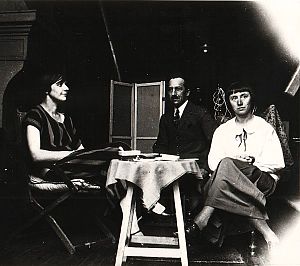
Hannah Höch
Hannah Höch længst til højre sammen med Nelly van Doesburg og Piet Mondrian
Hannah Höch var en tysk dadaistisk kunstner.